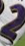
Number: 2